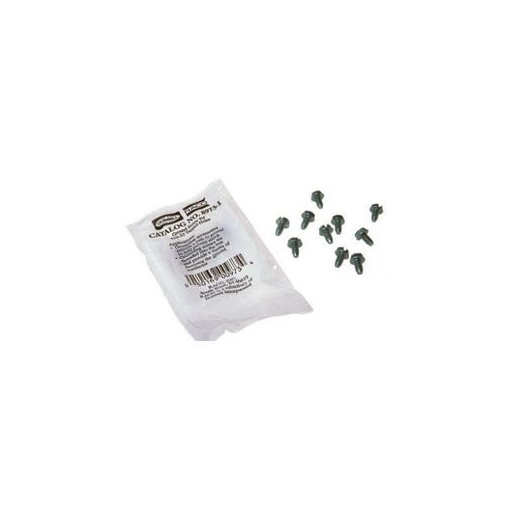
Grounding Screws,10-Pack
10 Pack Grounding Screw, 10-32 Thread.
Brand: Various
Category: Hardware > Hardware Accessories > Ground Spikes